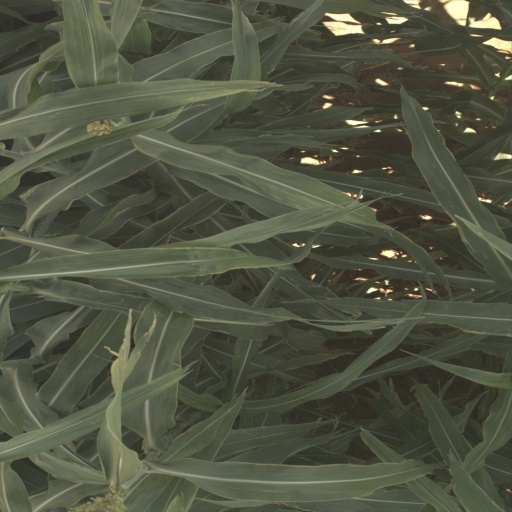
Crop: sorghum